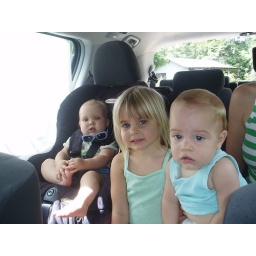
Last trip in the car before going home